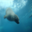
Label: seal